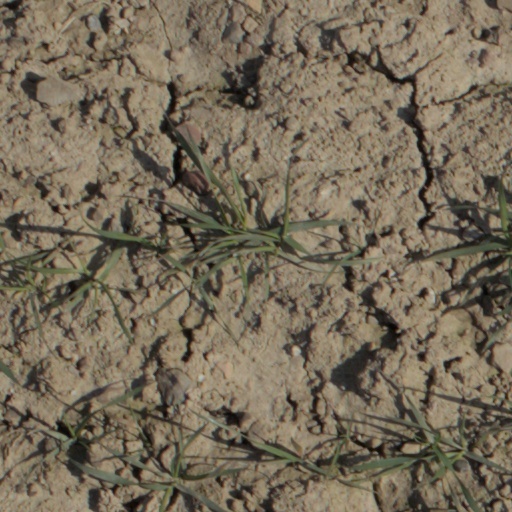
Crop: wheat